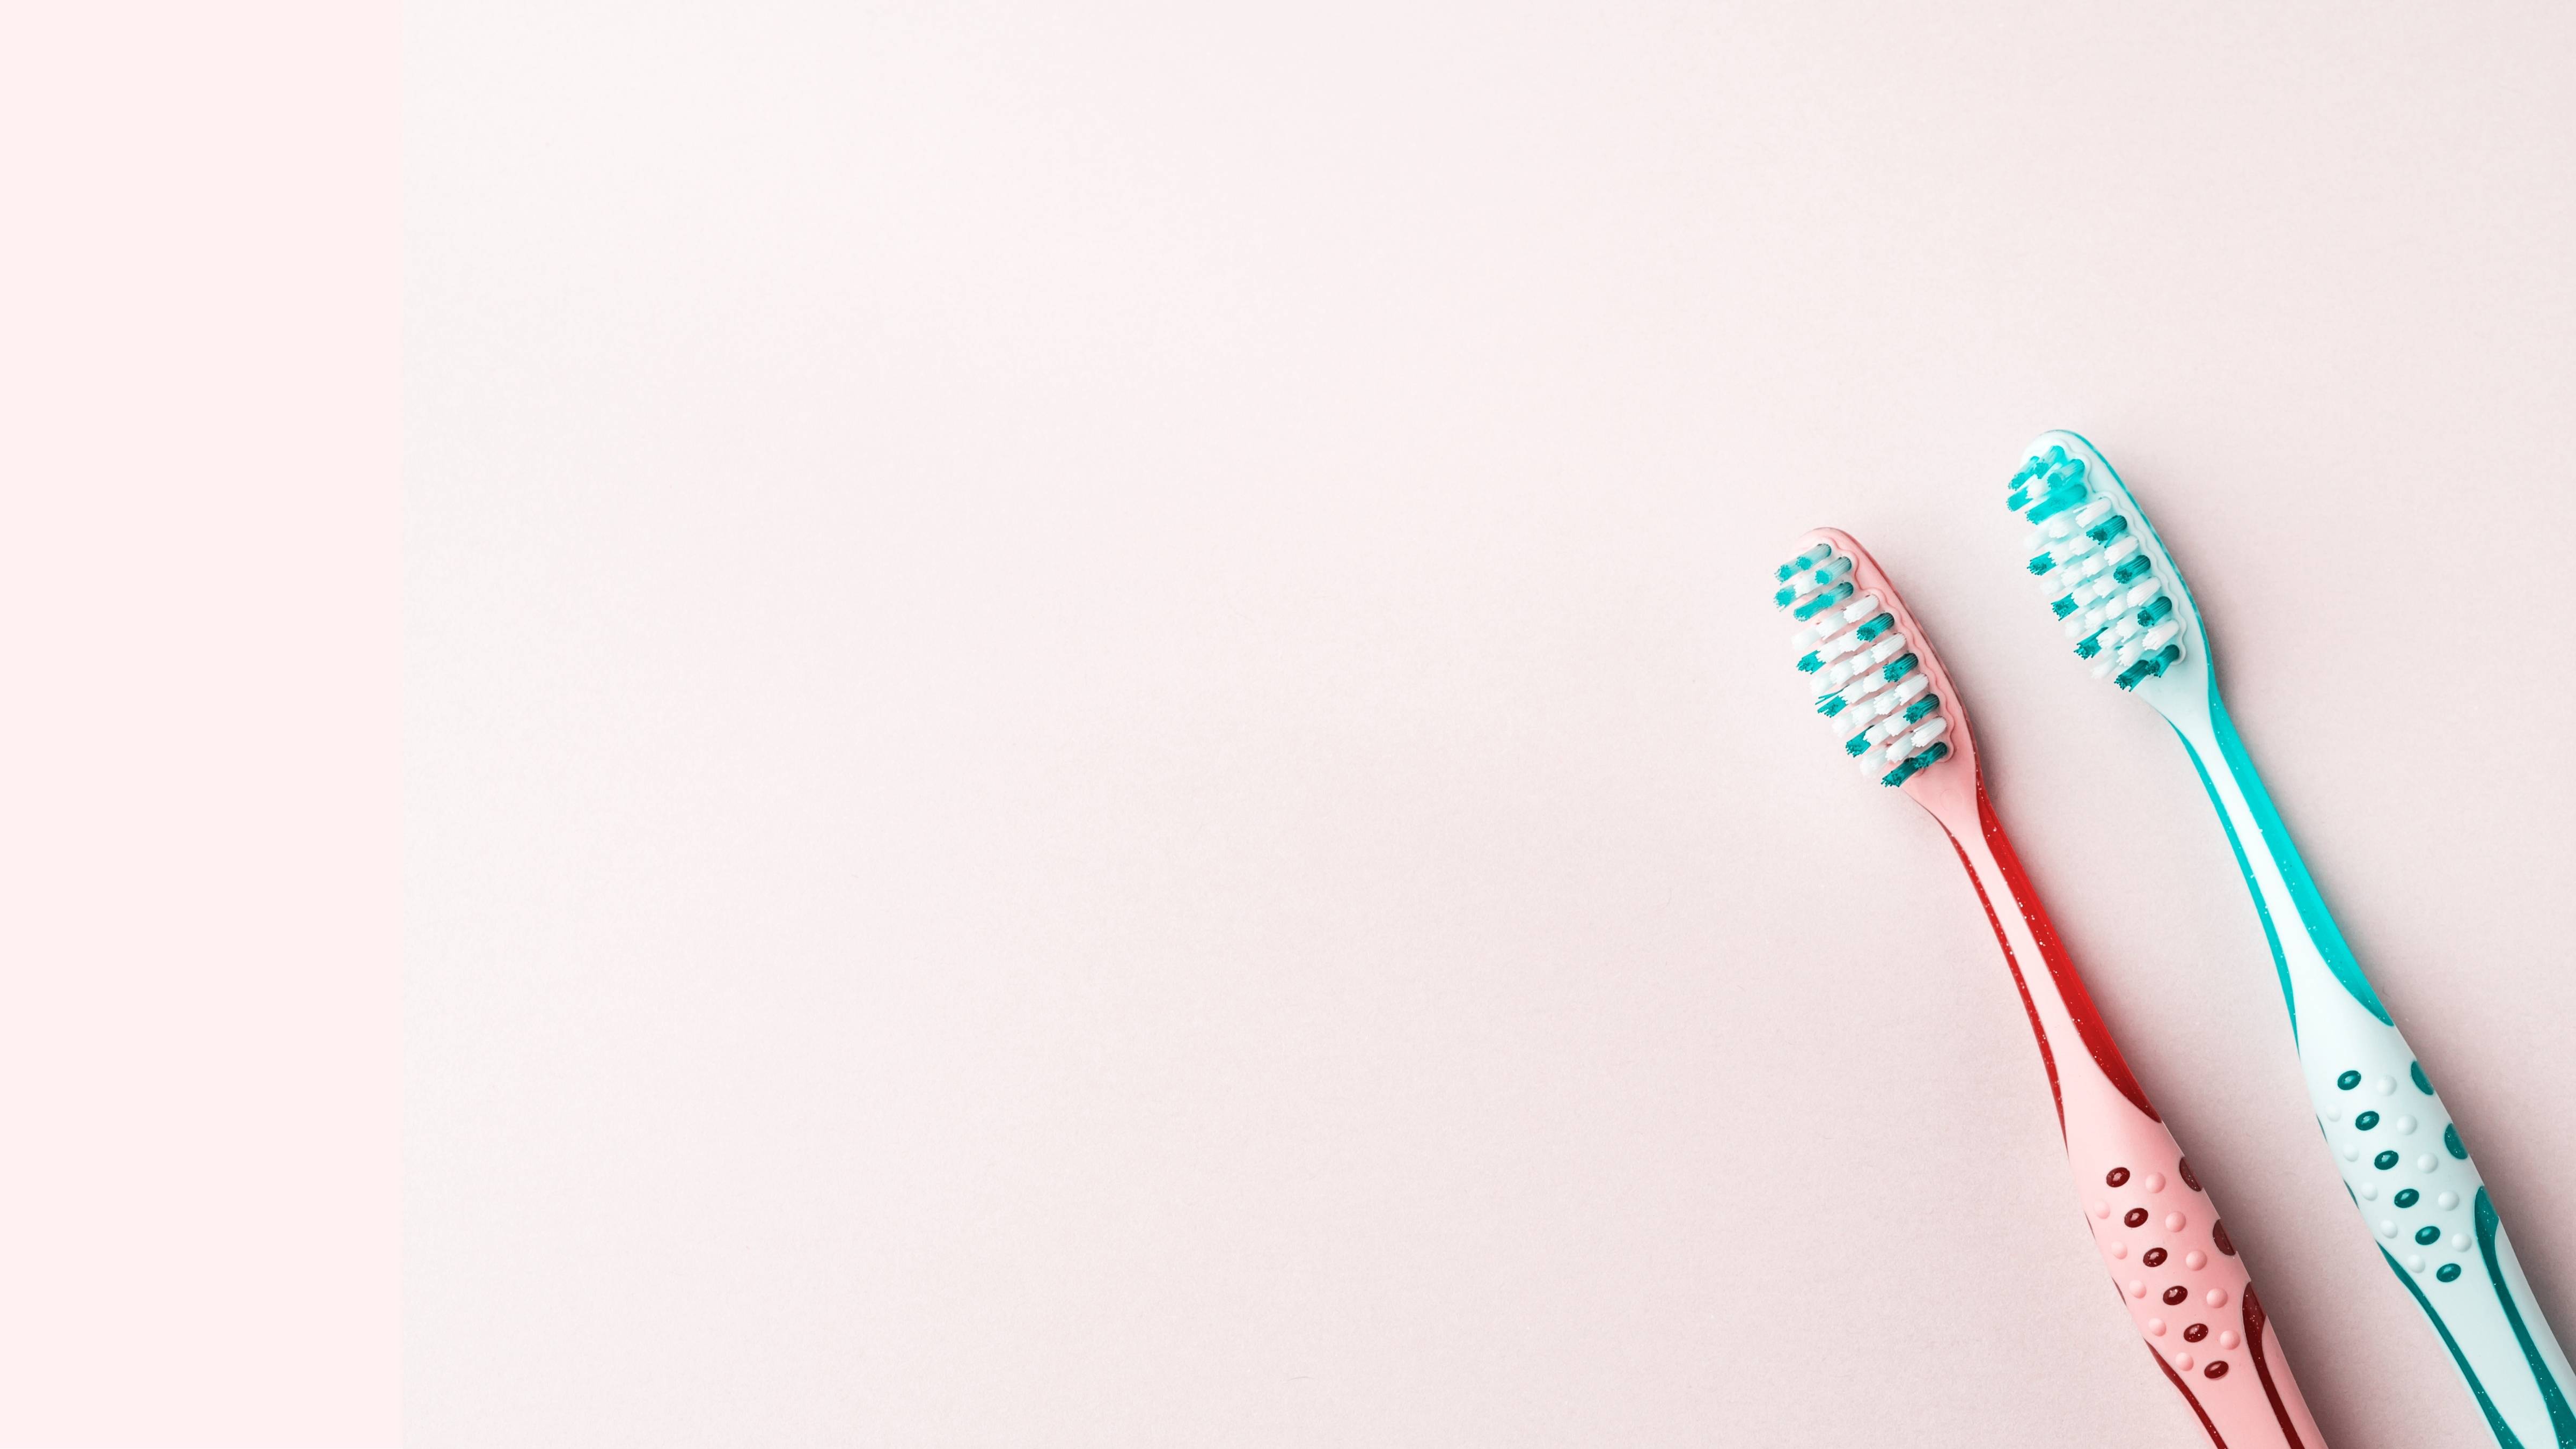
color, body jewelry, dress, plant, gesture, knee, nail, nail care, thigh, wrist, audio equipment, jewellery, foot, font, elbow, human leg, bracelet, electric blue, thumb, tree, magenta, glove, fashion accessory, nail polish, child art, high heels, ankle, ring, still life photography